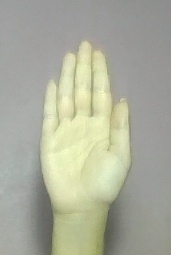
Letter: seen